Sindh cricket team

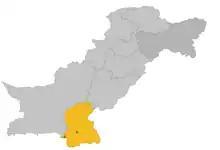
Sindh Cricket Association includes Karachi, Hyderabad and Larkana

As of 2019, domestic cricket in Pakistan was reorganised into six regional teams (on provincial lines). A three tier bottom-up system is in operation with the Tier 1 teams participating in the Quaid-e-Azam Trophy (First Class), Pakistan Cup (List A) and National T20 Cup (Regional T20). The Tier 2 teams participate in the City Cricket Association Tournament whilst the Tier 3 teams participate in various local tournaments as both tiers feed players to the Tier 1 team.